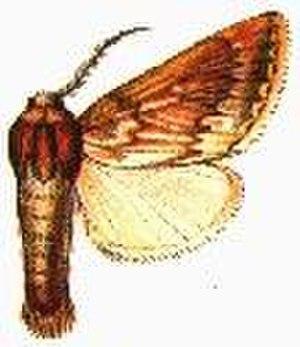
Sesamia est un genre de lépidoptères nocturnes de la famille des Noctuidae.